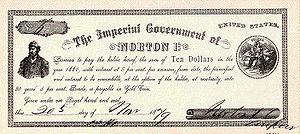
Joshua Abraham Norton, Saint du Discordianisme, était un habitant de San Francisco, qui s’était autoproclamé « empereur des États-Unis » en 1859 sous le nom de Norton Iᵉʳ, puis également « protecteur du Mexique ». Même s'il n'a jamais exercé de réel pouvoir politique, il devint un personnage célèbre de San Francisco, honoré après sa mort et source d'inspiration pour les écrivains Robert Louis Stevenson et Mark Twain.